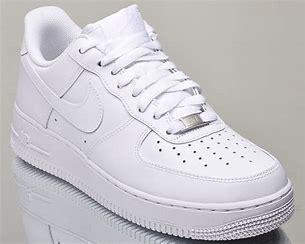
Brand: Nike
Model: Air Force 1 07